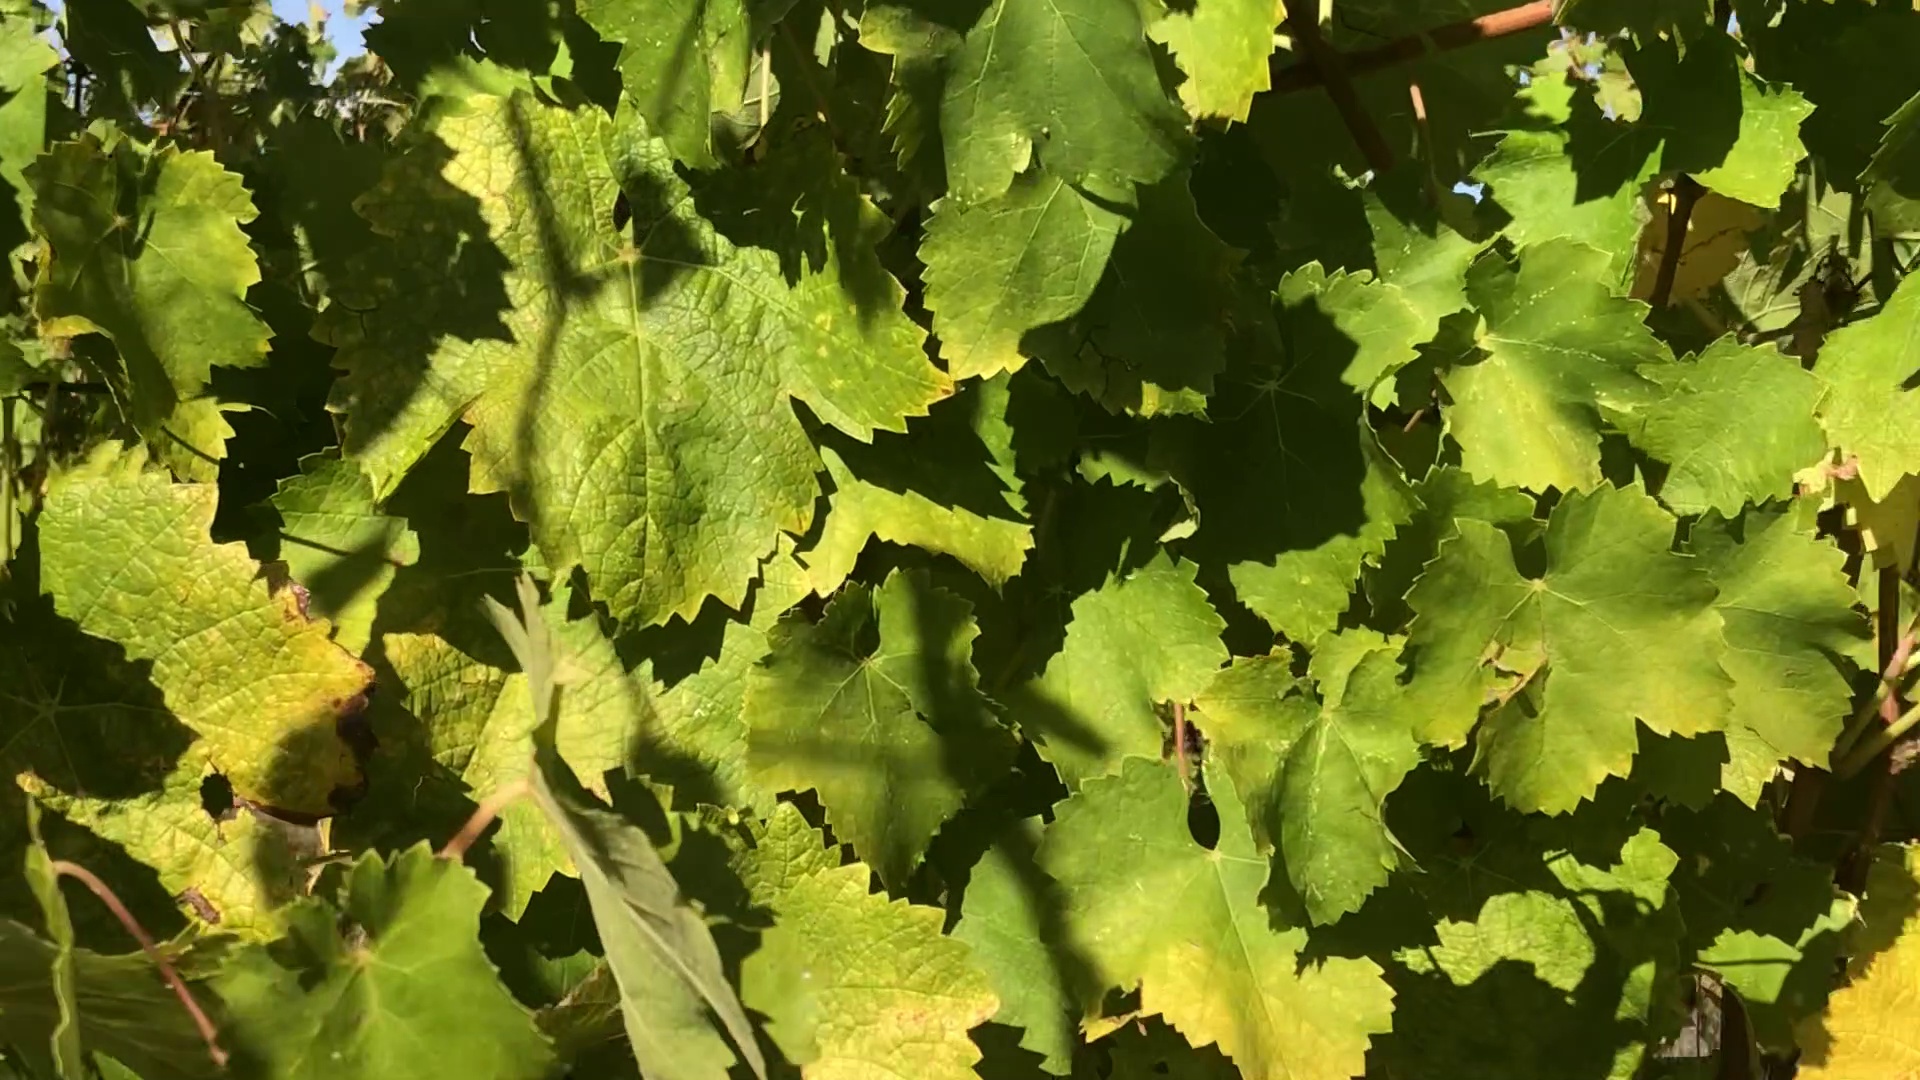
Label: healthy